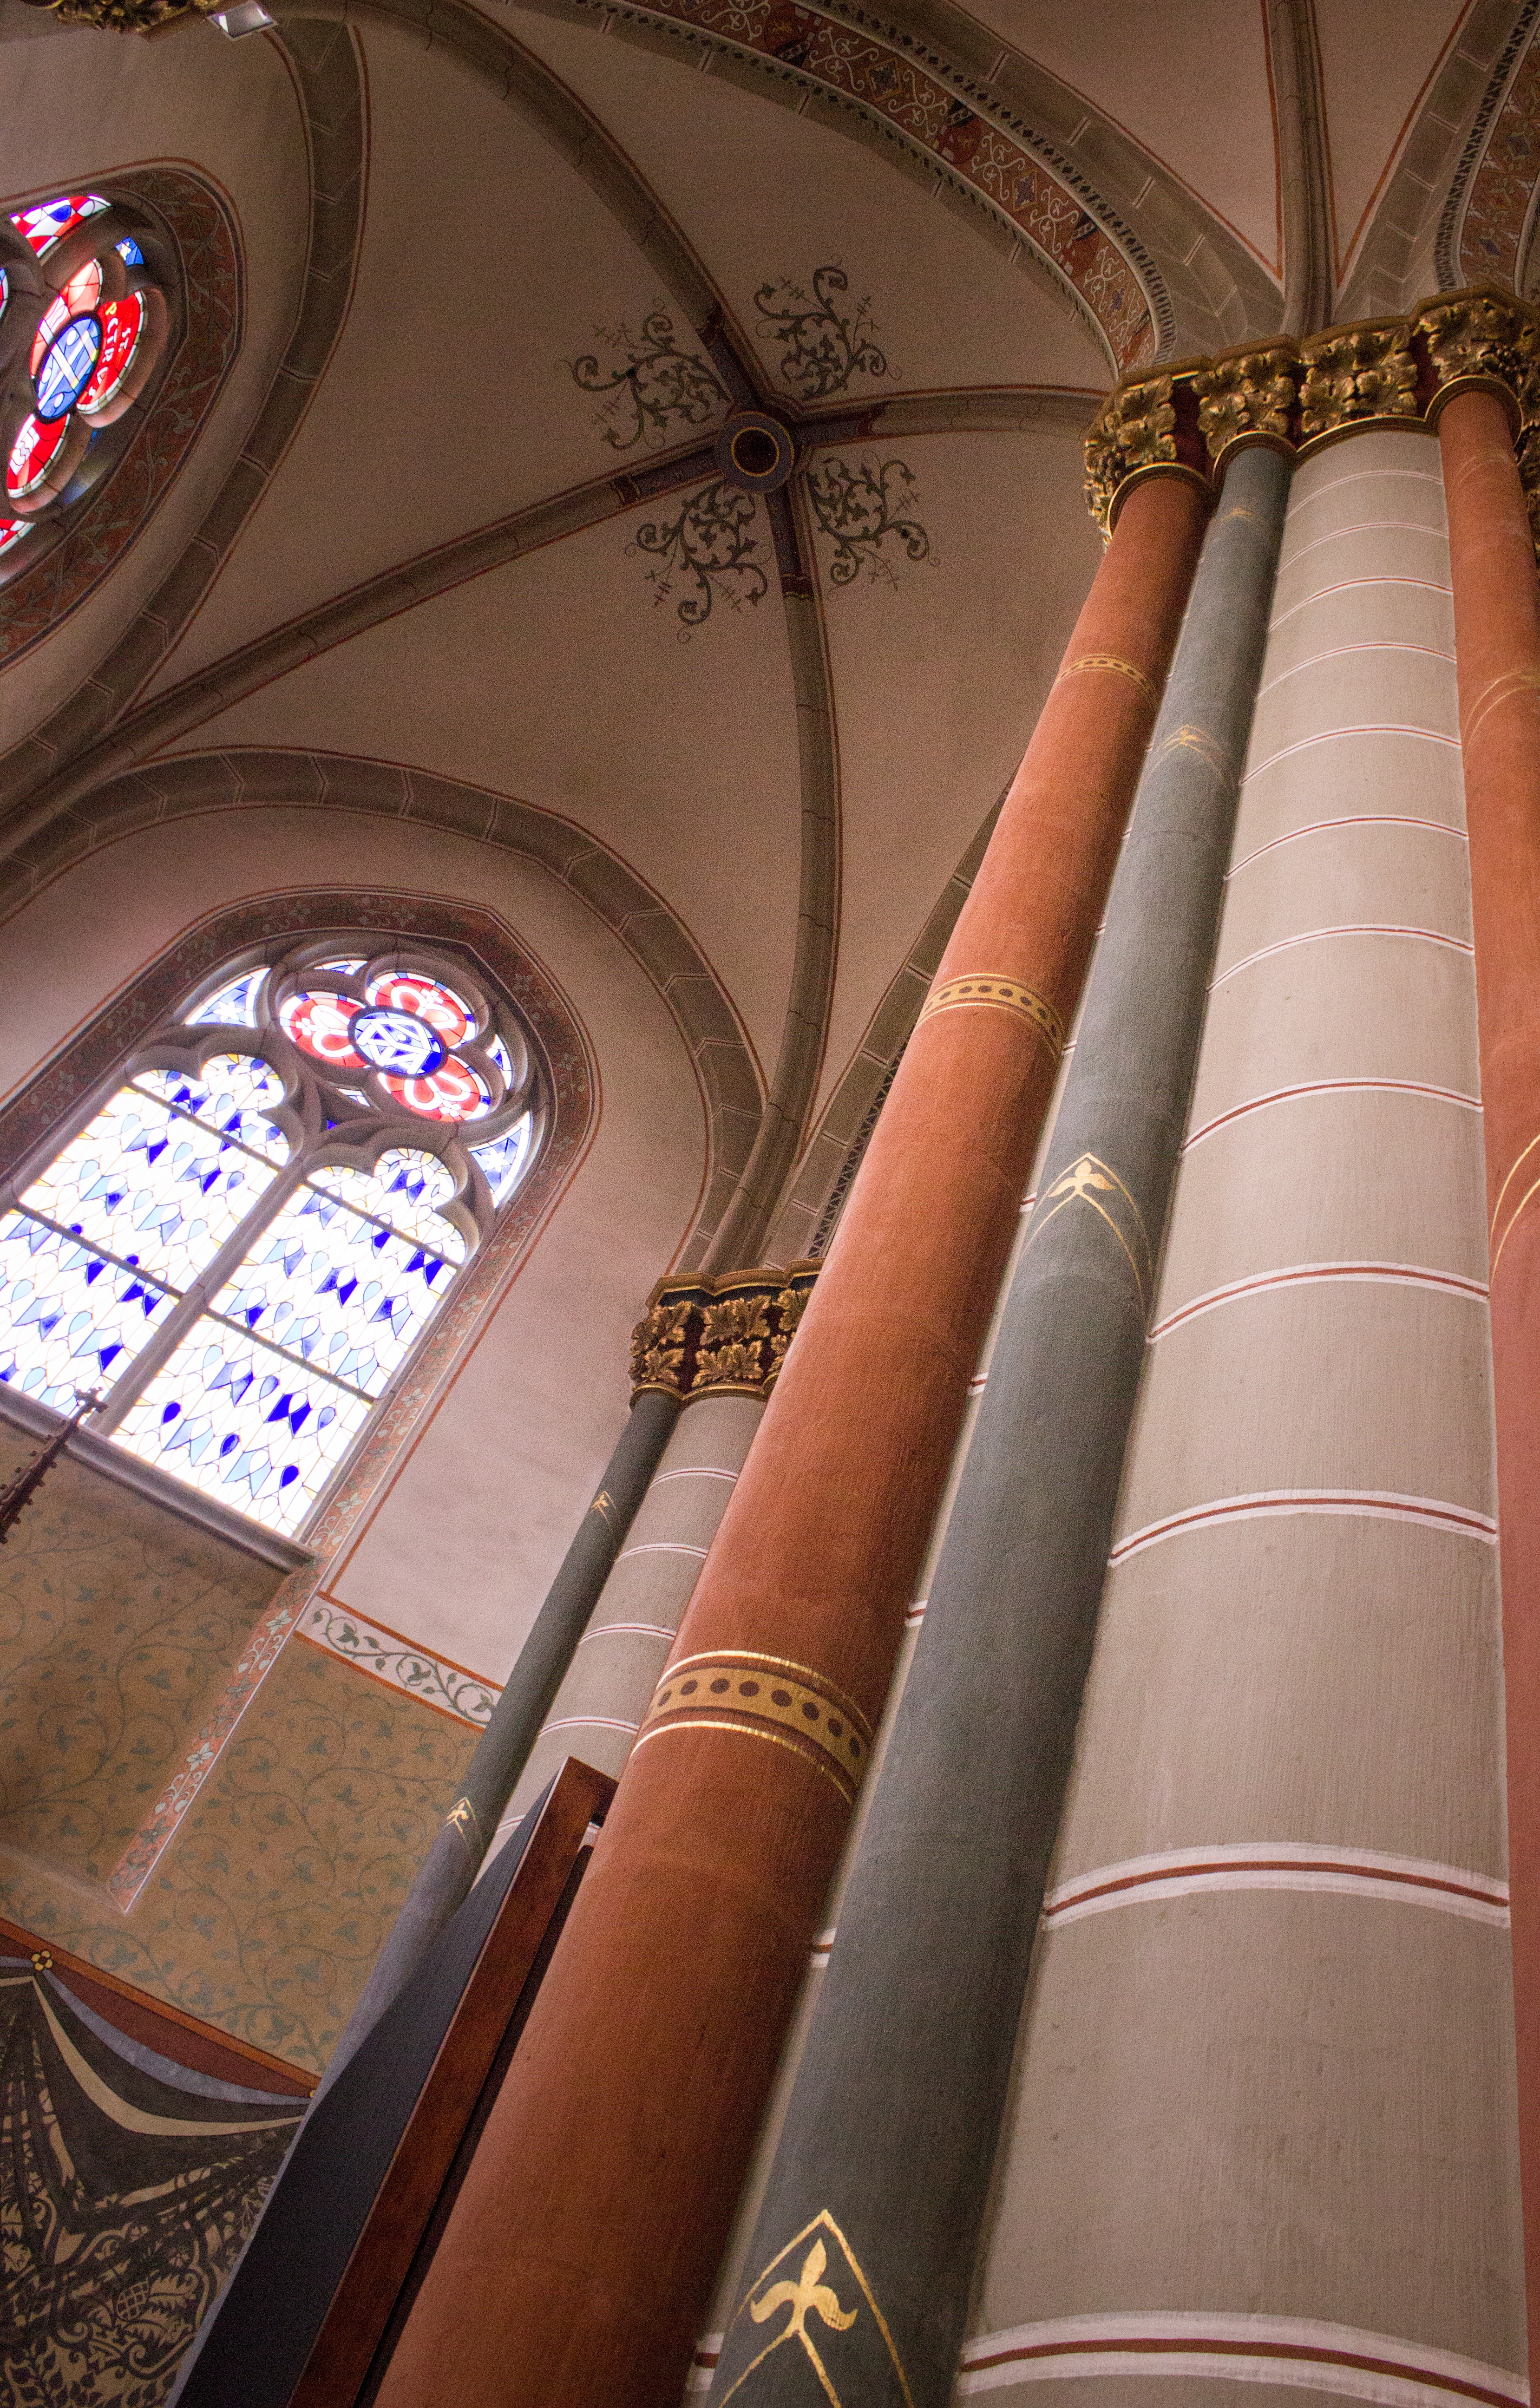
architecture, structure, interior, window, glass, building, wall, arch, ceiling, pillar, column, church, interior design, symmetry, vault, church window